Troubled Water

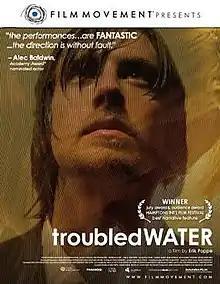
International theatrical poster

Troubled Water ("The Invisible") is a 2008 Norwegian film directed by Erik Poppe.